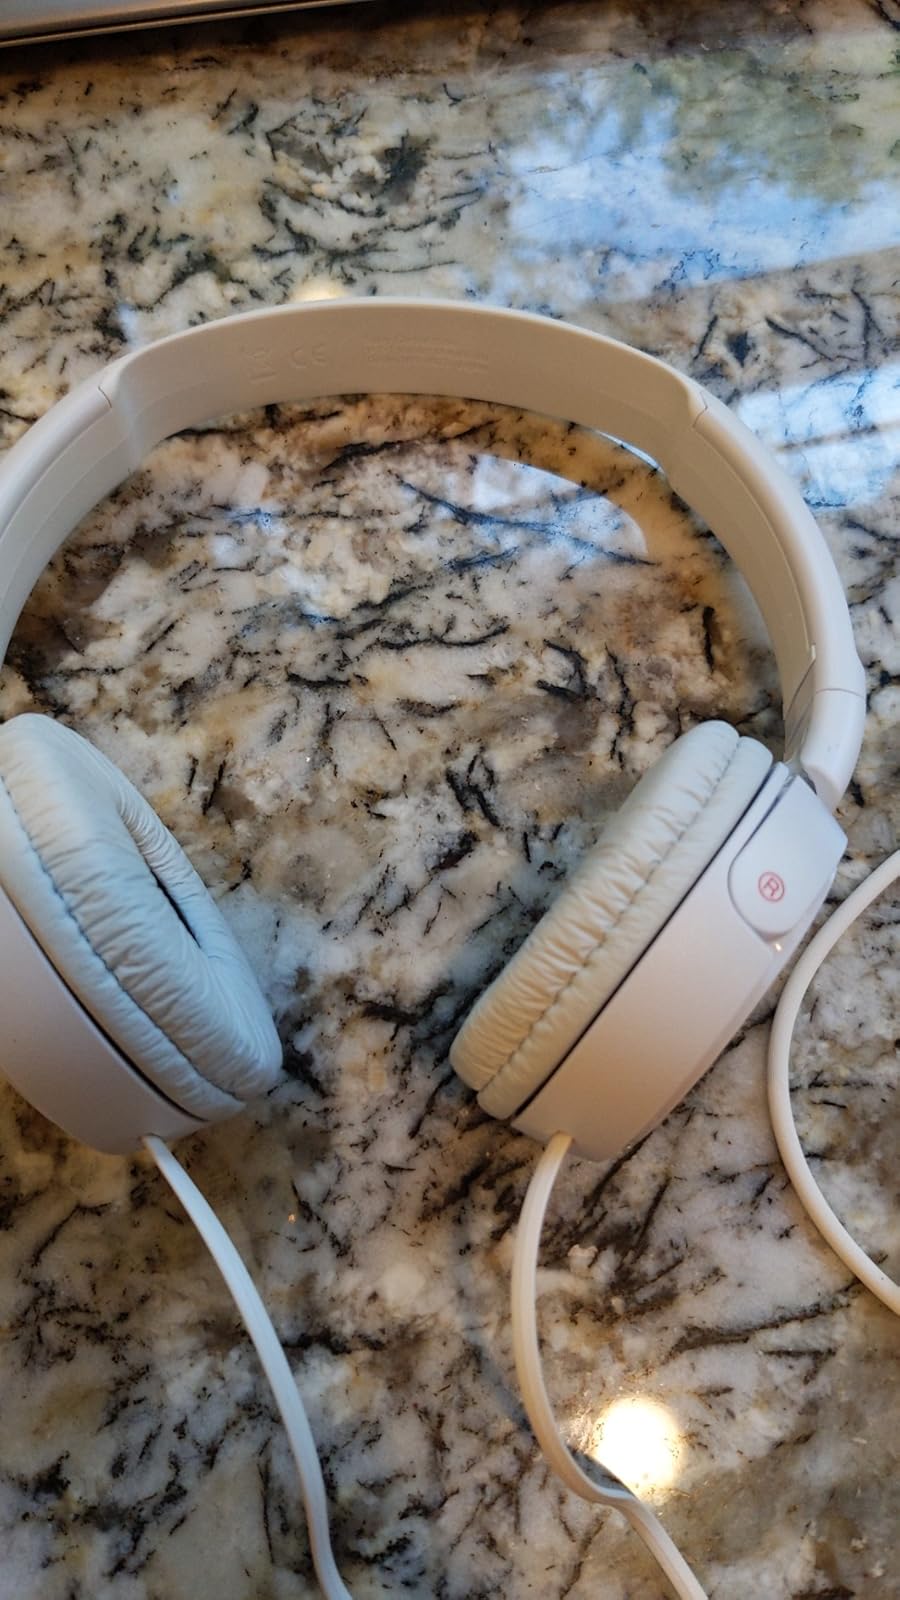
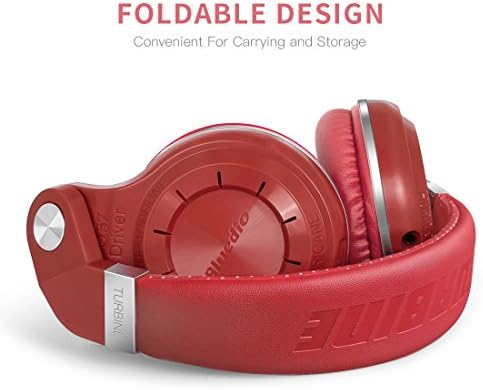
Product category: headphones
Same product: no